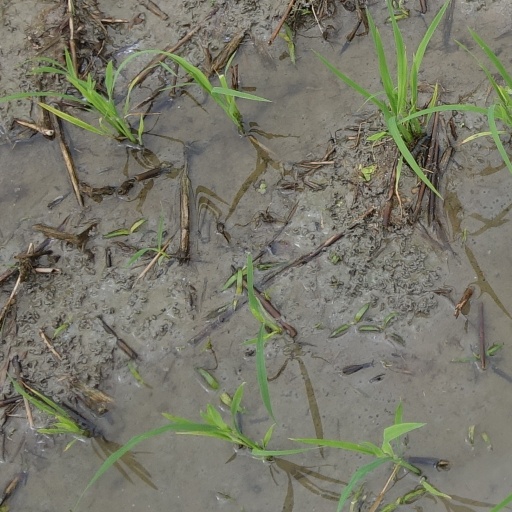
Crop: rice